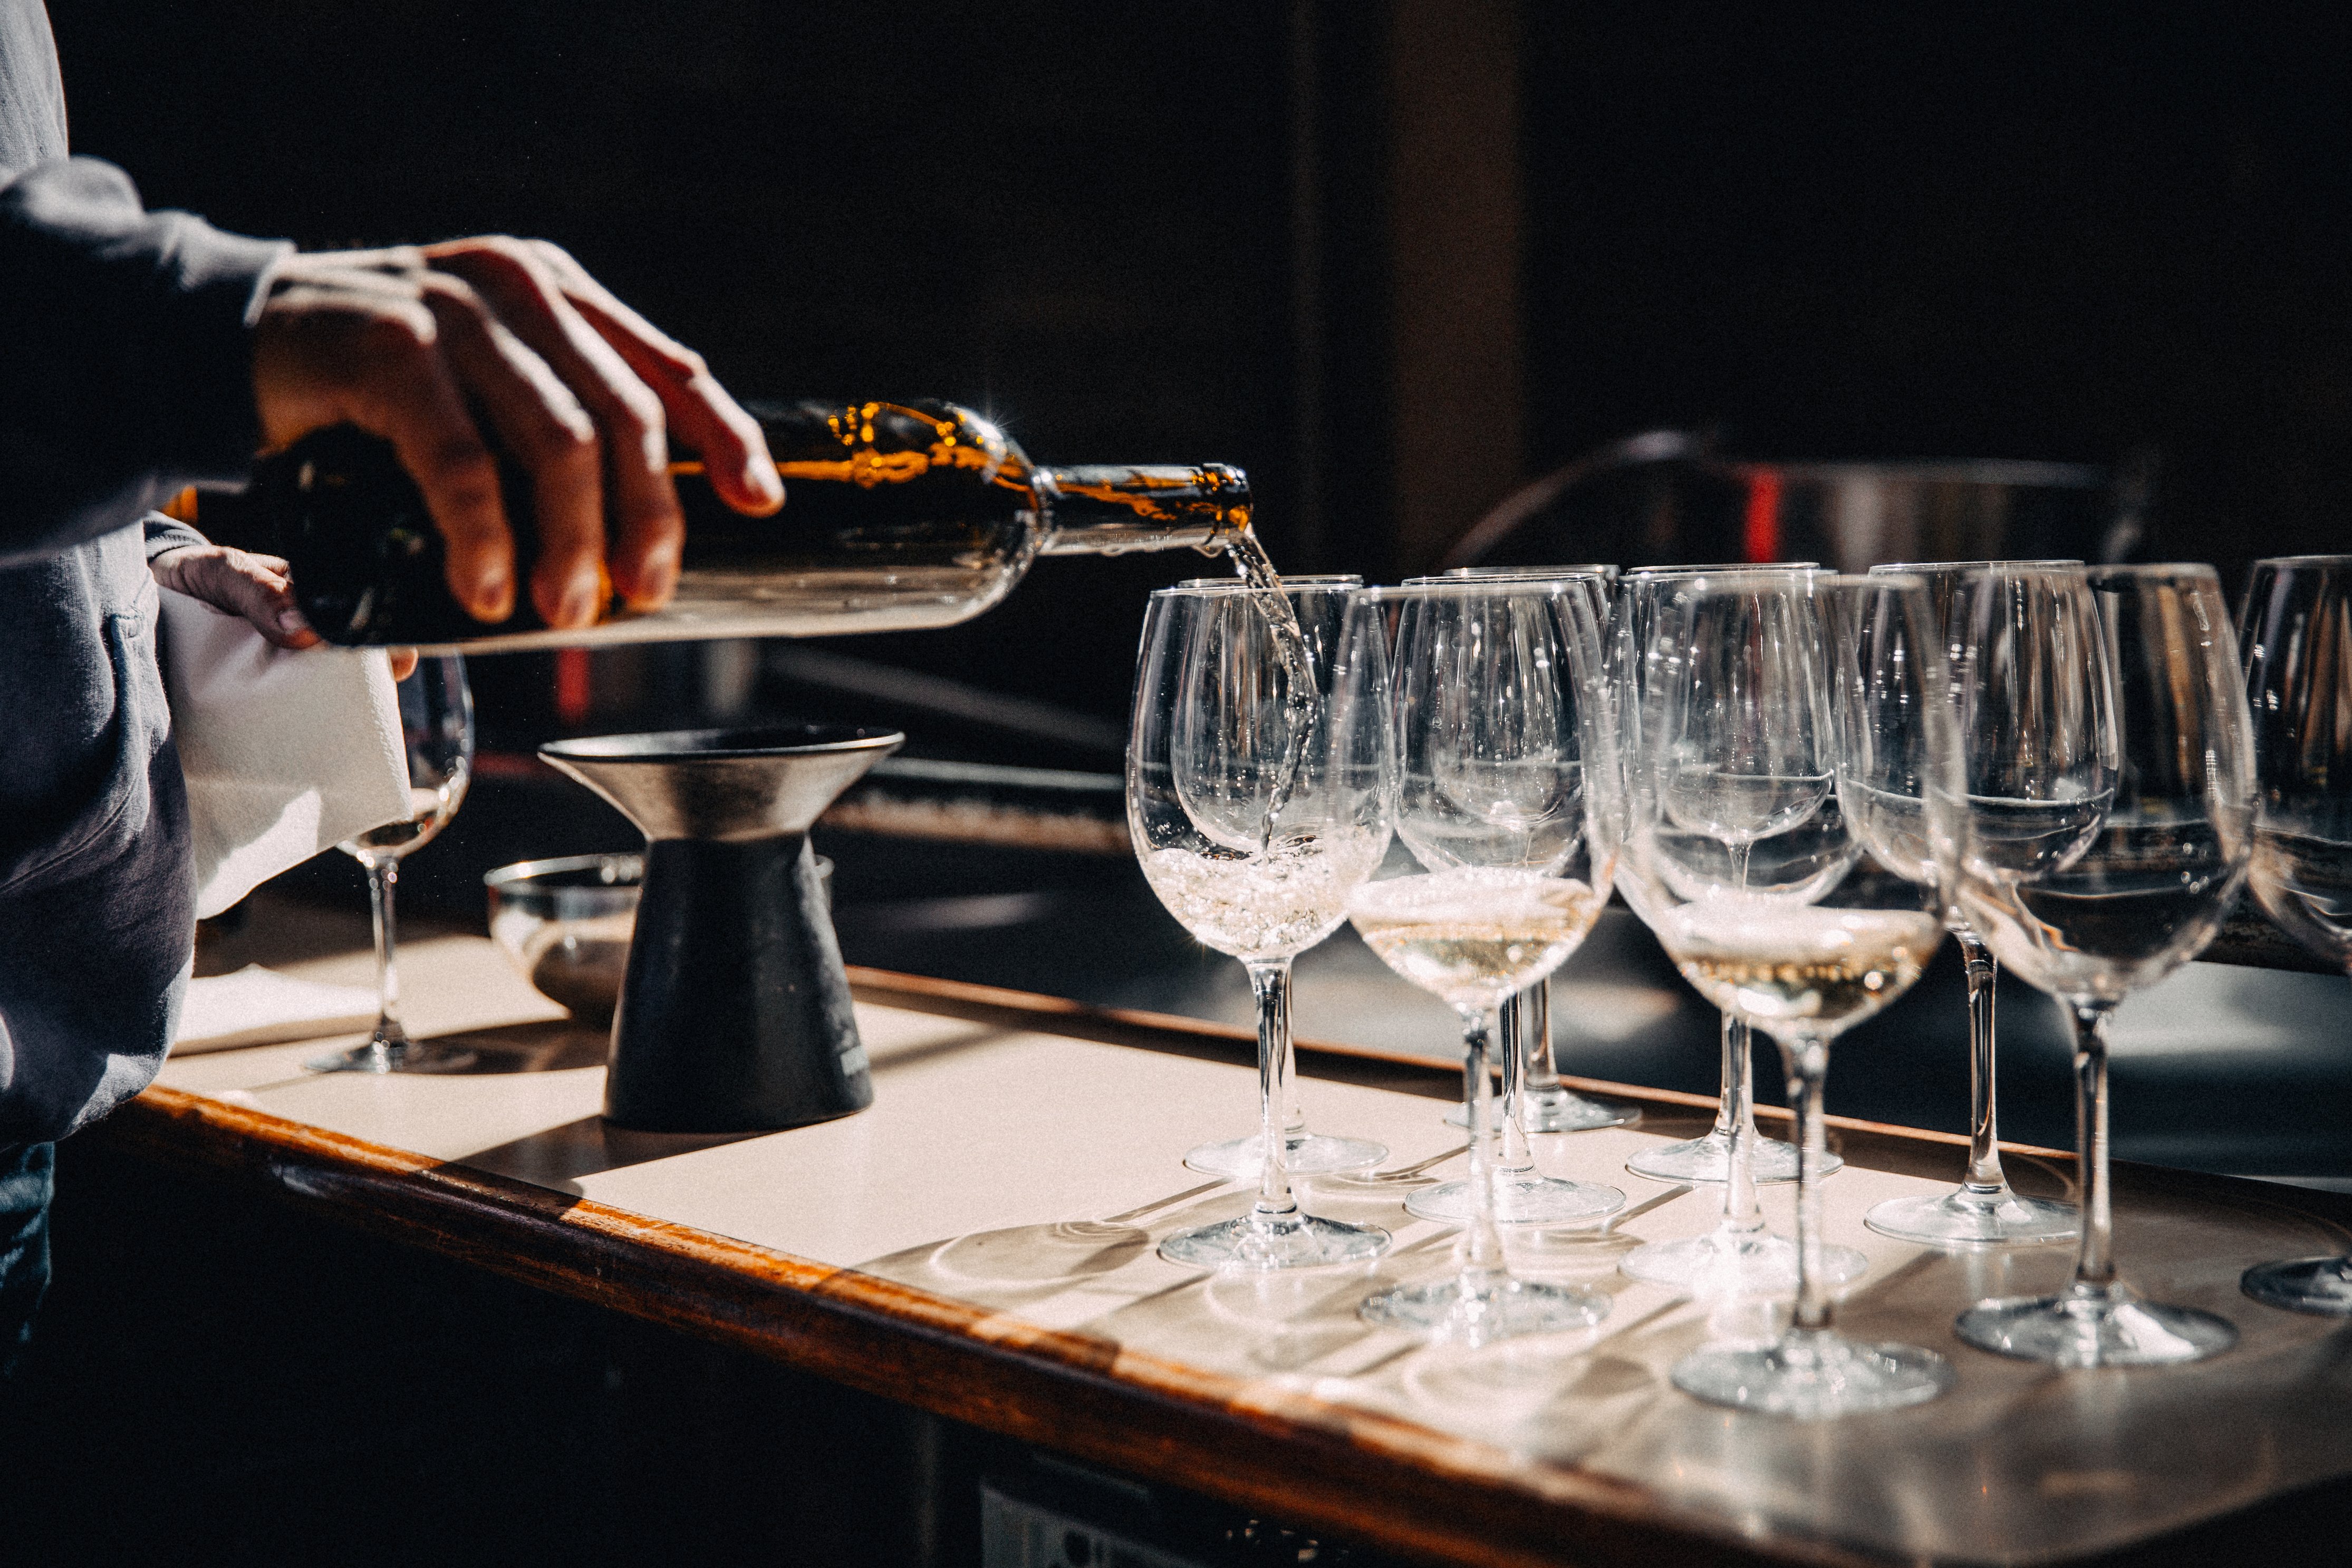
wine glass, stemware, drink, champagne stemware, glass, alcohol, drinkware, alcoholic beverage, wine, distilled beverage, barware, champagne, tableware, Snifter, bar